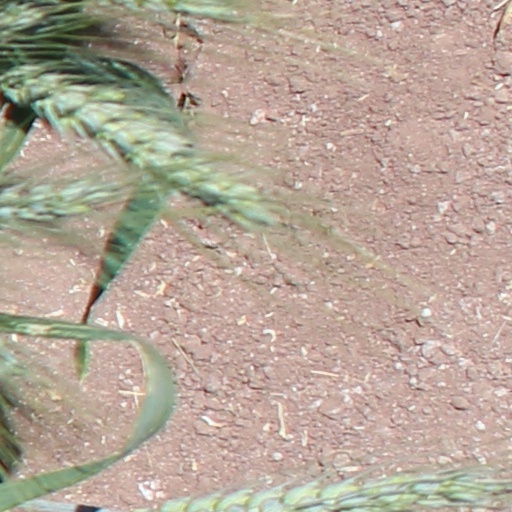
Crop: wheat